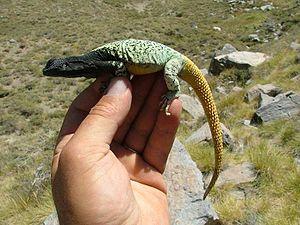
Phymaturus verdugo est une espèce de sauriens de la famille des Liolaemidae.
La province de Mendoza est une province de l'Argentine située à l'ouest du pays. Elle est limitrophe de la province de San Juan au nord, de San Luis à l'est, de La Pampa et Neuquén au sud et du Chili à l'ouest. Elle est typiquement une province andine. Avec les provinces de San Juan et de San Luis, la province de Mendoza fait partie de la région de Cuyo.
Phymaturus est un genre de sauriens de la famille des Liolaemidae.